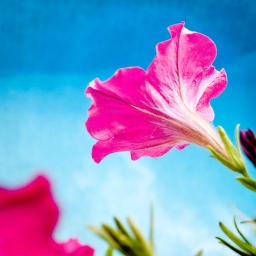
Flor rosa sobre fondo azul. Pink flower over blue background